Harold Godwinson

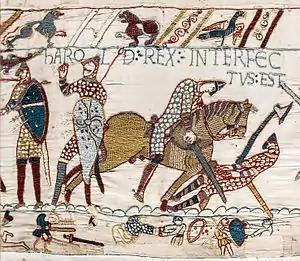
Harold's death depicted in the Bayeux Tapestry, reflecting the tradition that Harold was killed by an arrow in the eye. The annotation above states "[Hic] Harold Rex interfectus est", "[Here] King Harold has been killed".

In the panel of the Bayeux Tapestry with the inscription "Hic Harold Rex Interfectus Est" ("Here King Harold is killed") a figure standing below the inscription is currently depicted gripping an arrow that has struck his eye. This, however, may have been a late 18th or early 19th century modification to the Tapestry. Some historians have questioned whether this man is intended to be Harold or if the panel shows two instances of Harold in sequence of his death: the figure standing to the left of the central figure commonly thought to be Harold, and then lying to the right, almost supine, being mutilated beneath a horse's hooves. Etchings made of the Tapestry in the 1730s show the standing figure with differing objects. Benoît's 1729 sketch shows only a dotted line indicating stitch marks which is longer than the currently shown arrow and without any indication of fletching, whereas all other arrows in the Tapestry are fletched. Bernard de Montfaucon's 1730 engraving has a solid line resembling a spear being held overhand matching the manner of the standing figure currently depicted with an arrow to the eye; while stitch marks for where such a spear may have been removed can be seen in the Tapestry. In 1816, Charles Stothard was commissioned by the Society of Antiquaries of London to make a copy of the Bayeux Tapestry. He included in his reproduction previously damaged or missing parts of the work with his own hypothesised depictions. This is when the arrow first appears. It has been proposed that the supine figure once had an arrow added by over-enthusiastic nineteenth-century restorers that was later unstitched. Many believe the figure with an arrow in his eye to be Harold as the name "Harold" is above him. This has been disputed by examining other examples from the Tapestry where the visual centre of a scene, not the location of the inscription, identifies named figures. A further suggestion is that both accounts are accurate, and that Harold suffered first the eye wound, then the mutilation, and the Tapestry is depicting both in sequence.